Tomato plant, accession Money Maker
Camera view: vertical (180 deg); turntable rotation: 150 degrees
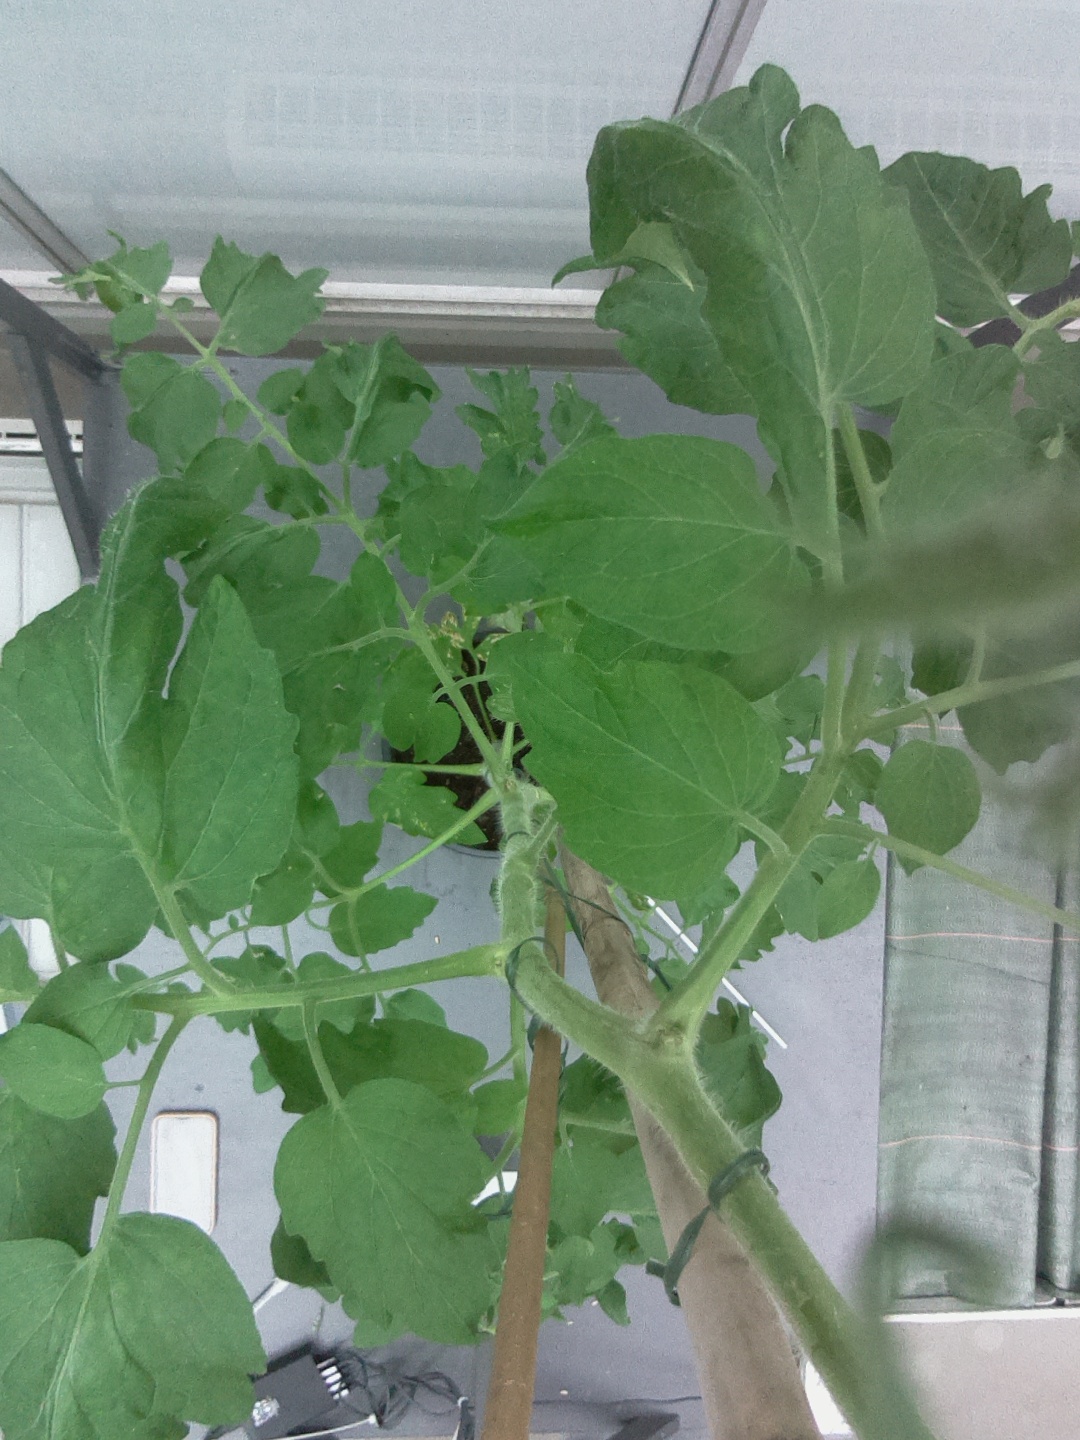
BBCH growth stage 72: 20%-30% of final fruit size